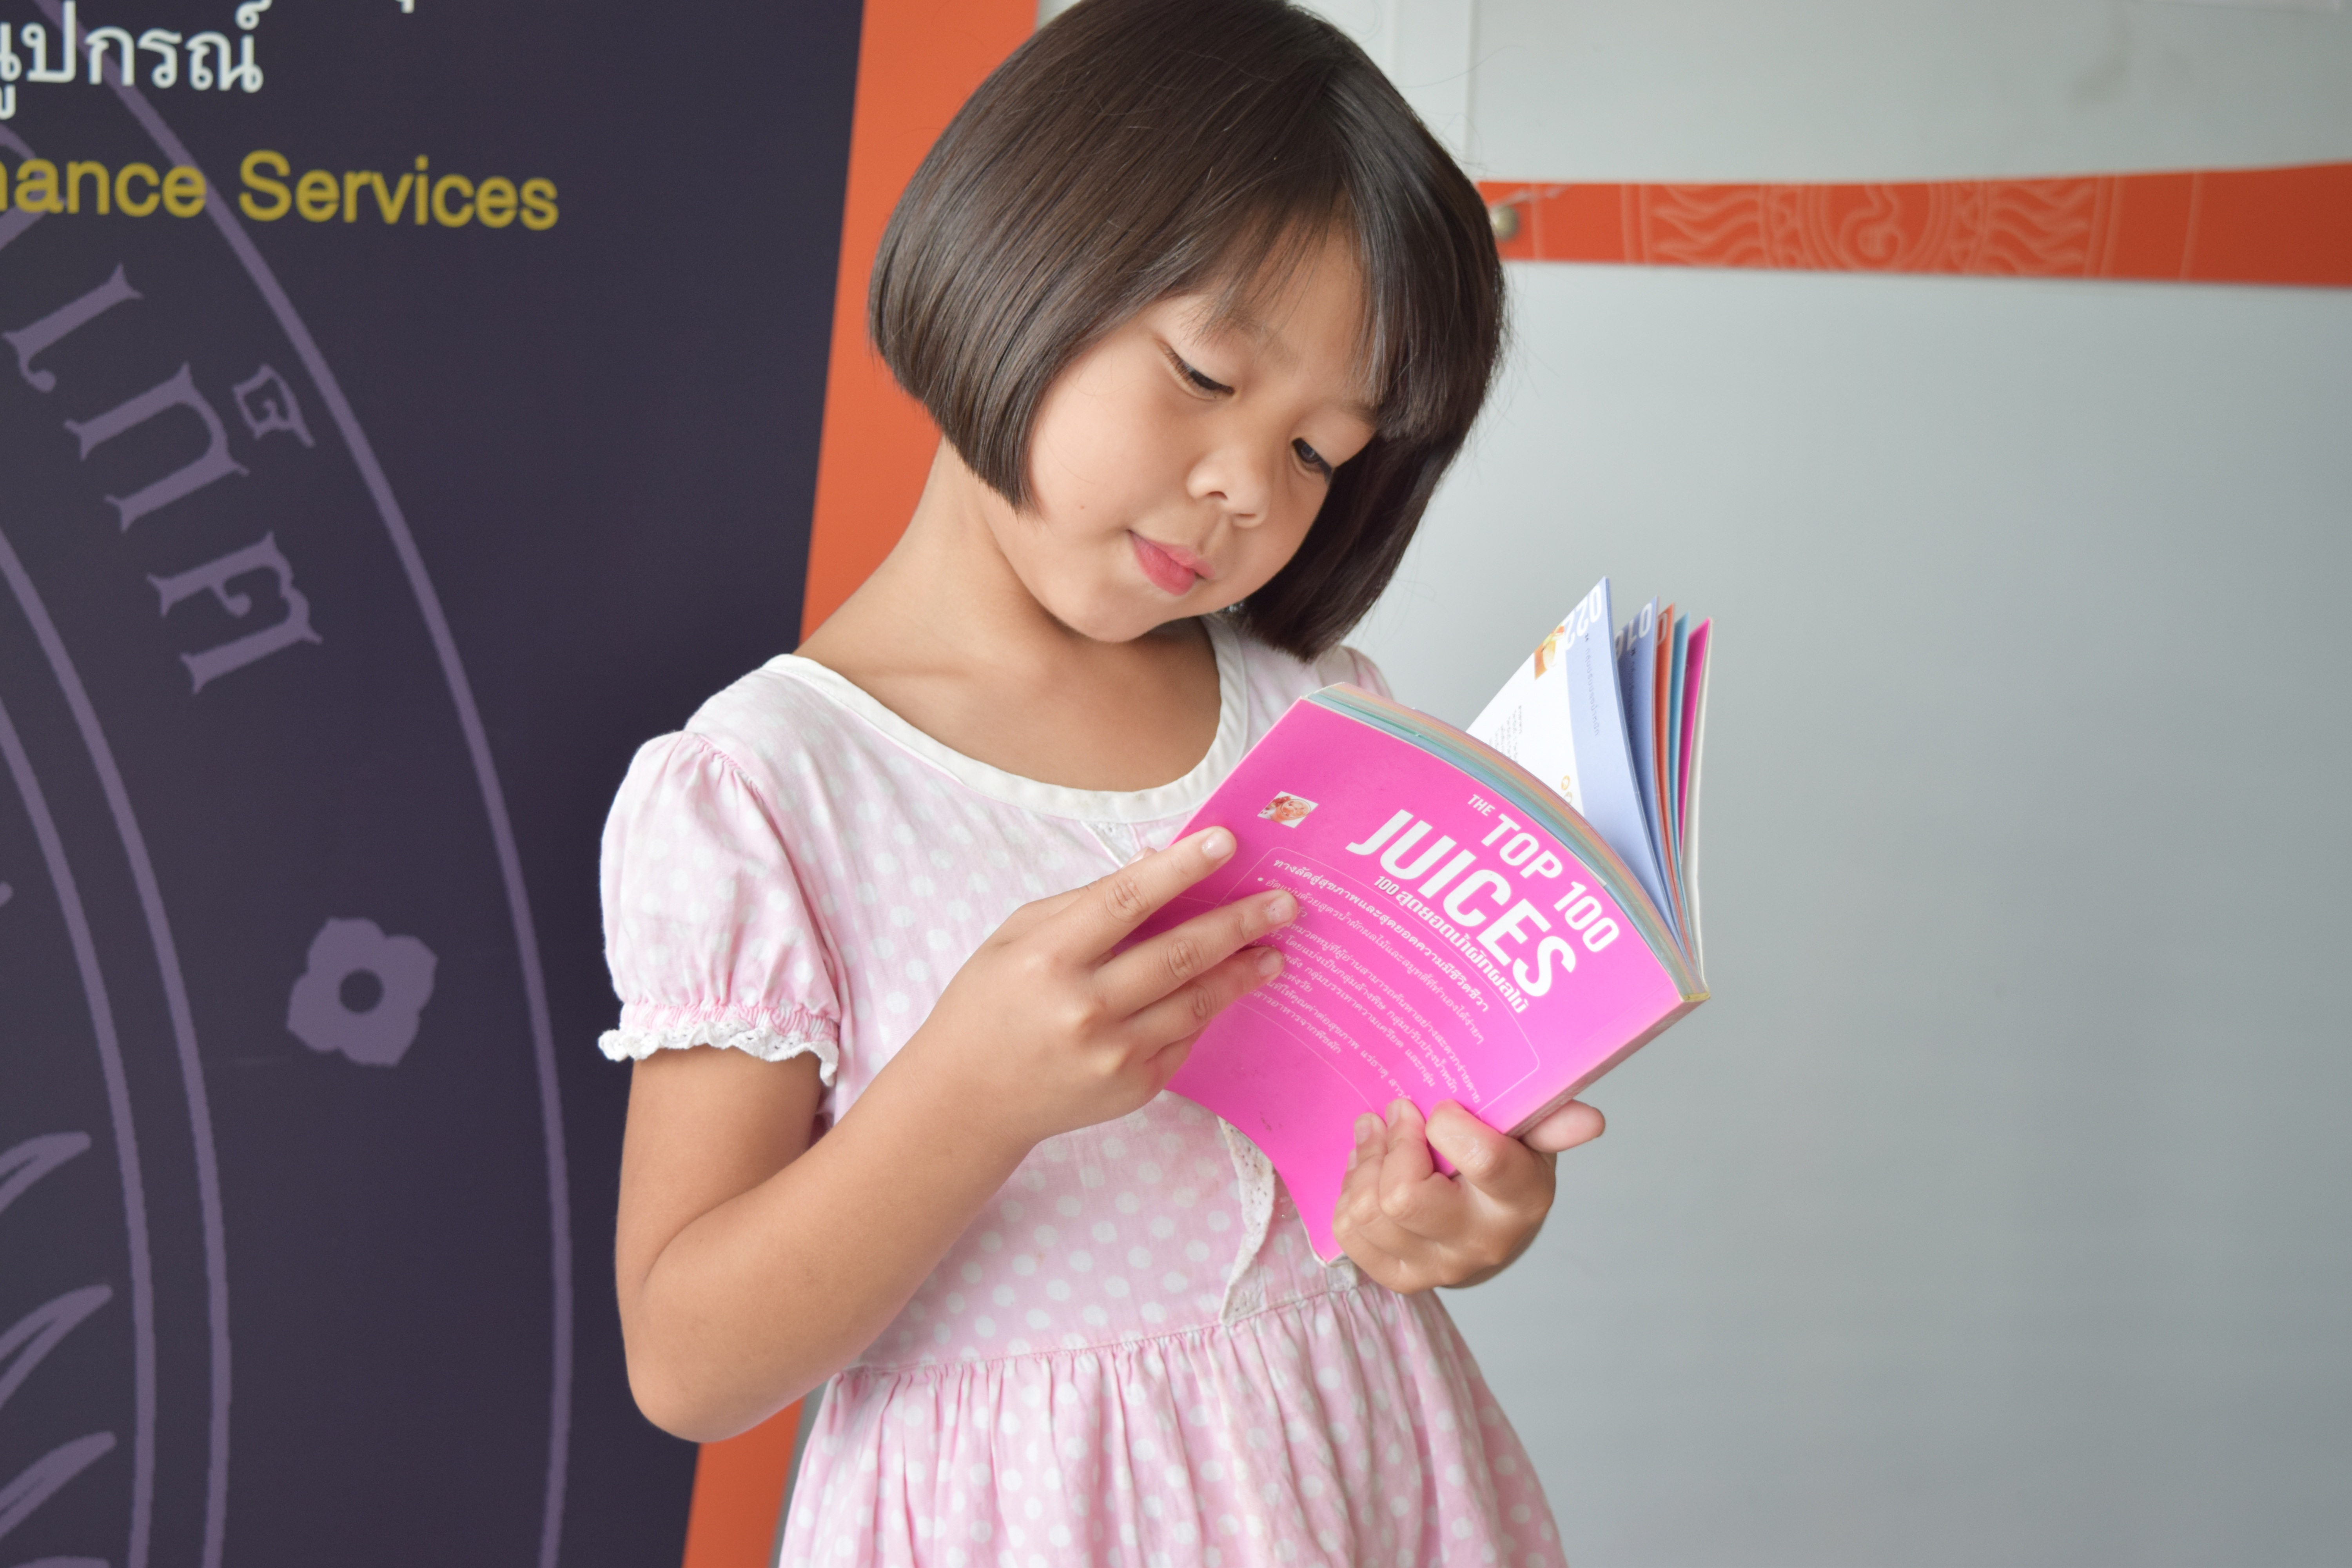
book, read, person, girl, child, pink, education, kids, toddler, reading book, child reading